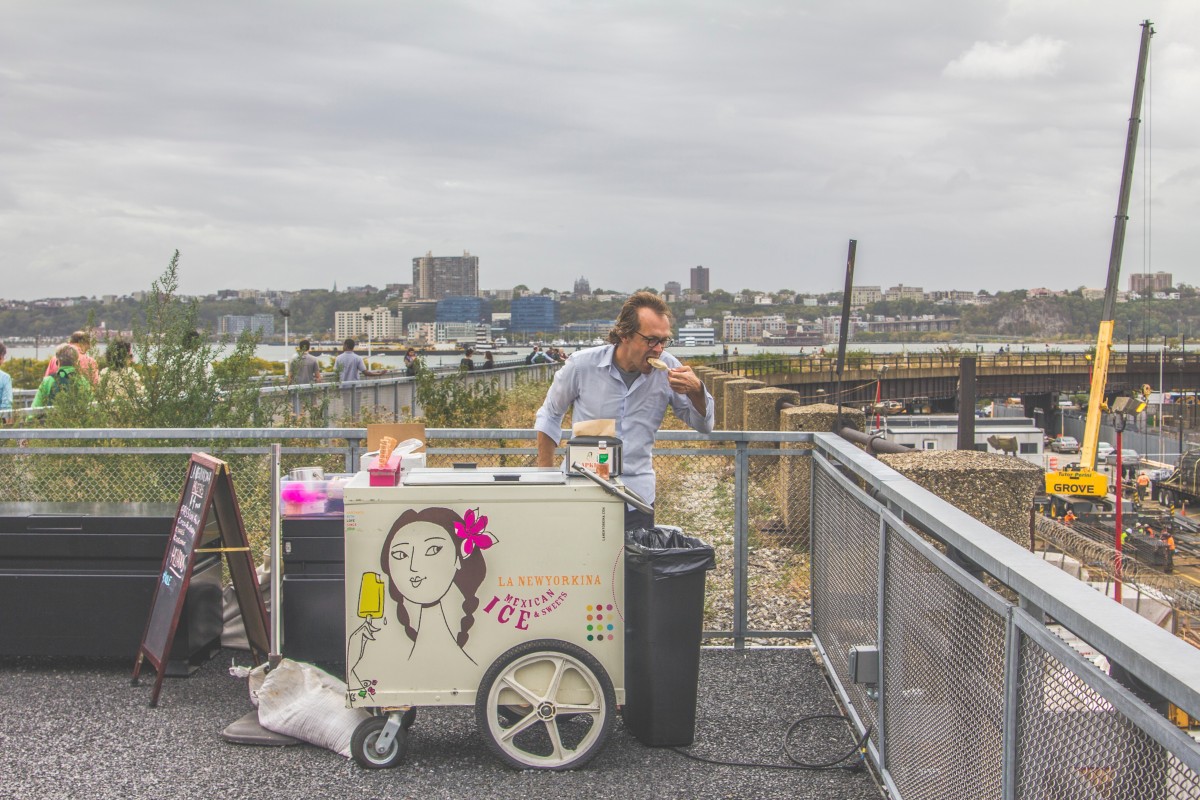
Tags: vehicle, waterway